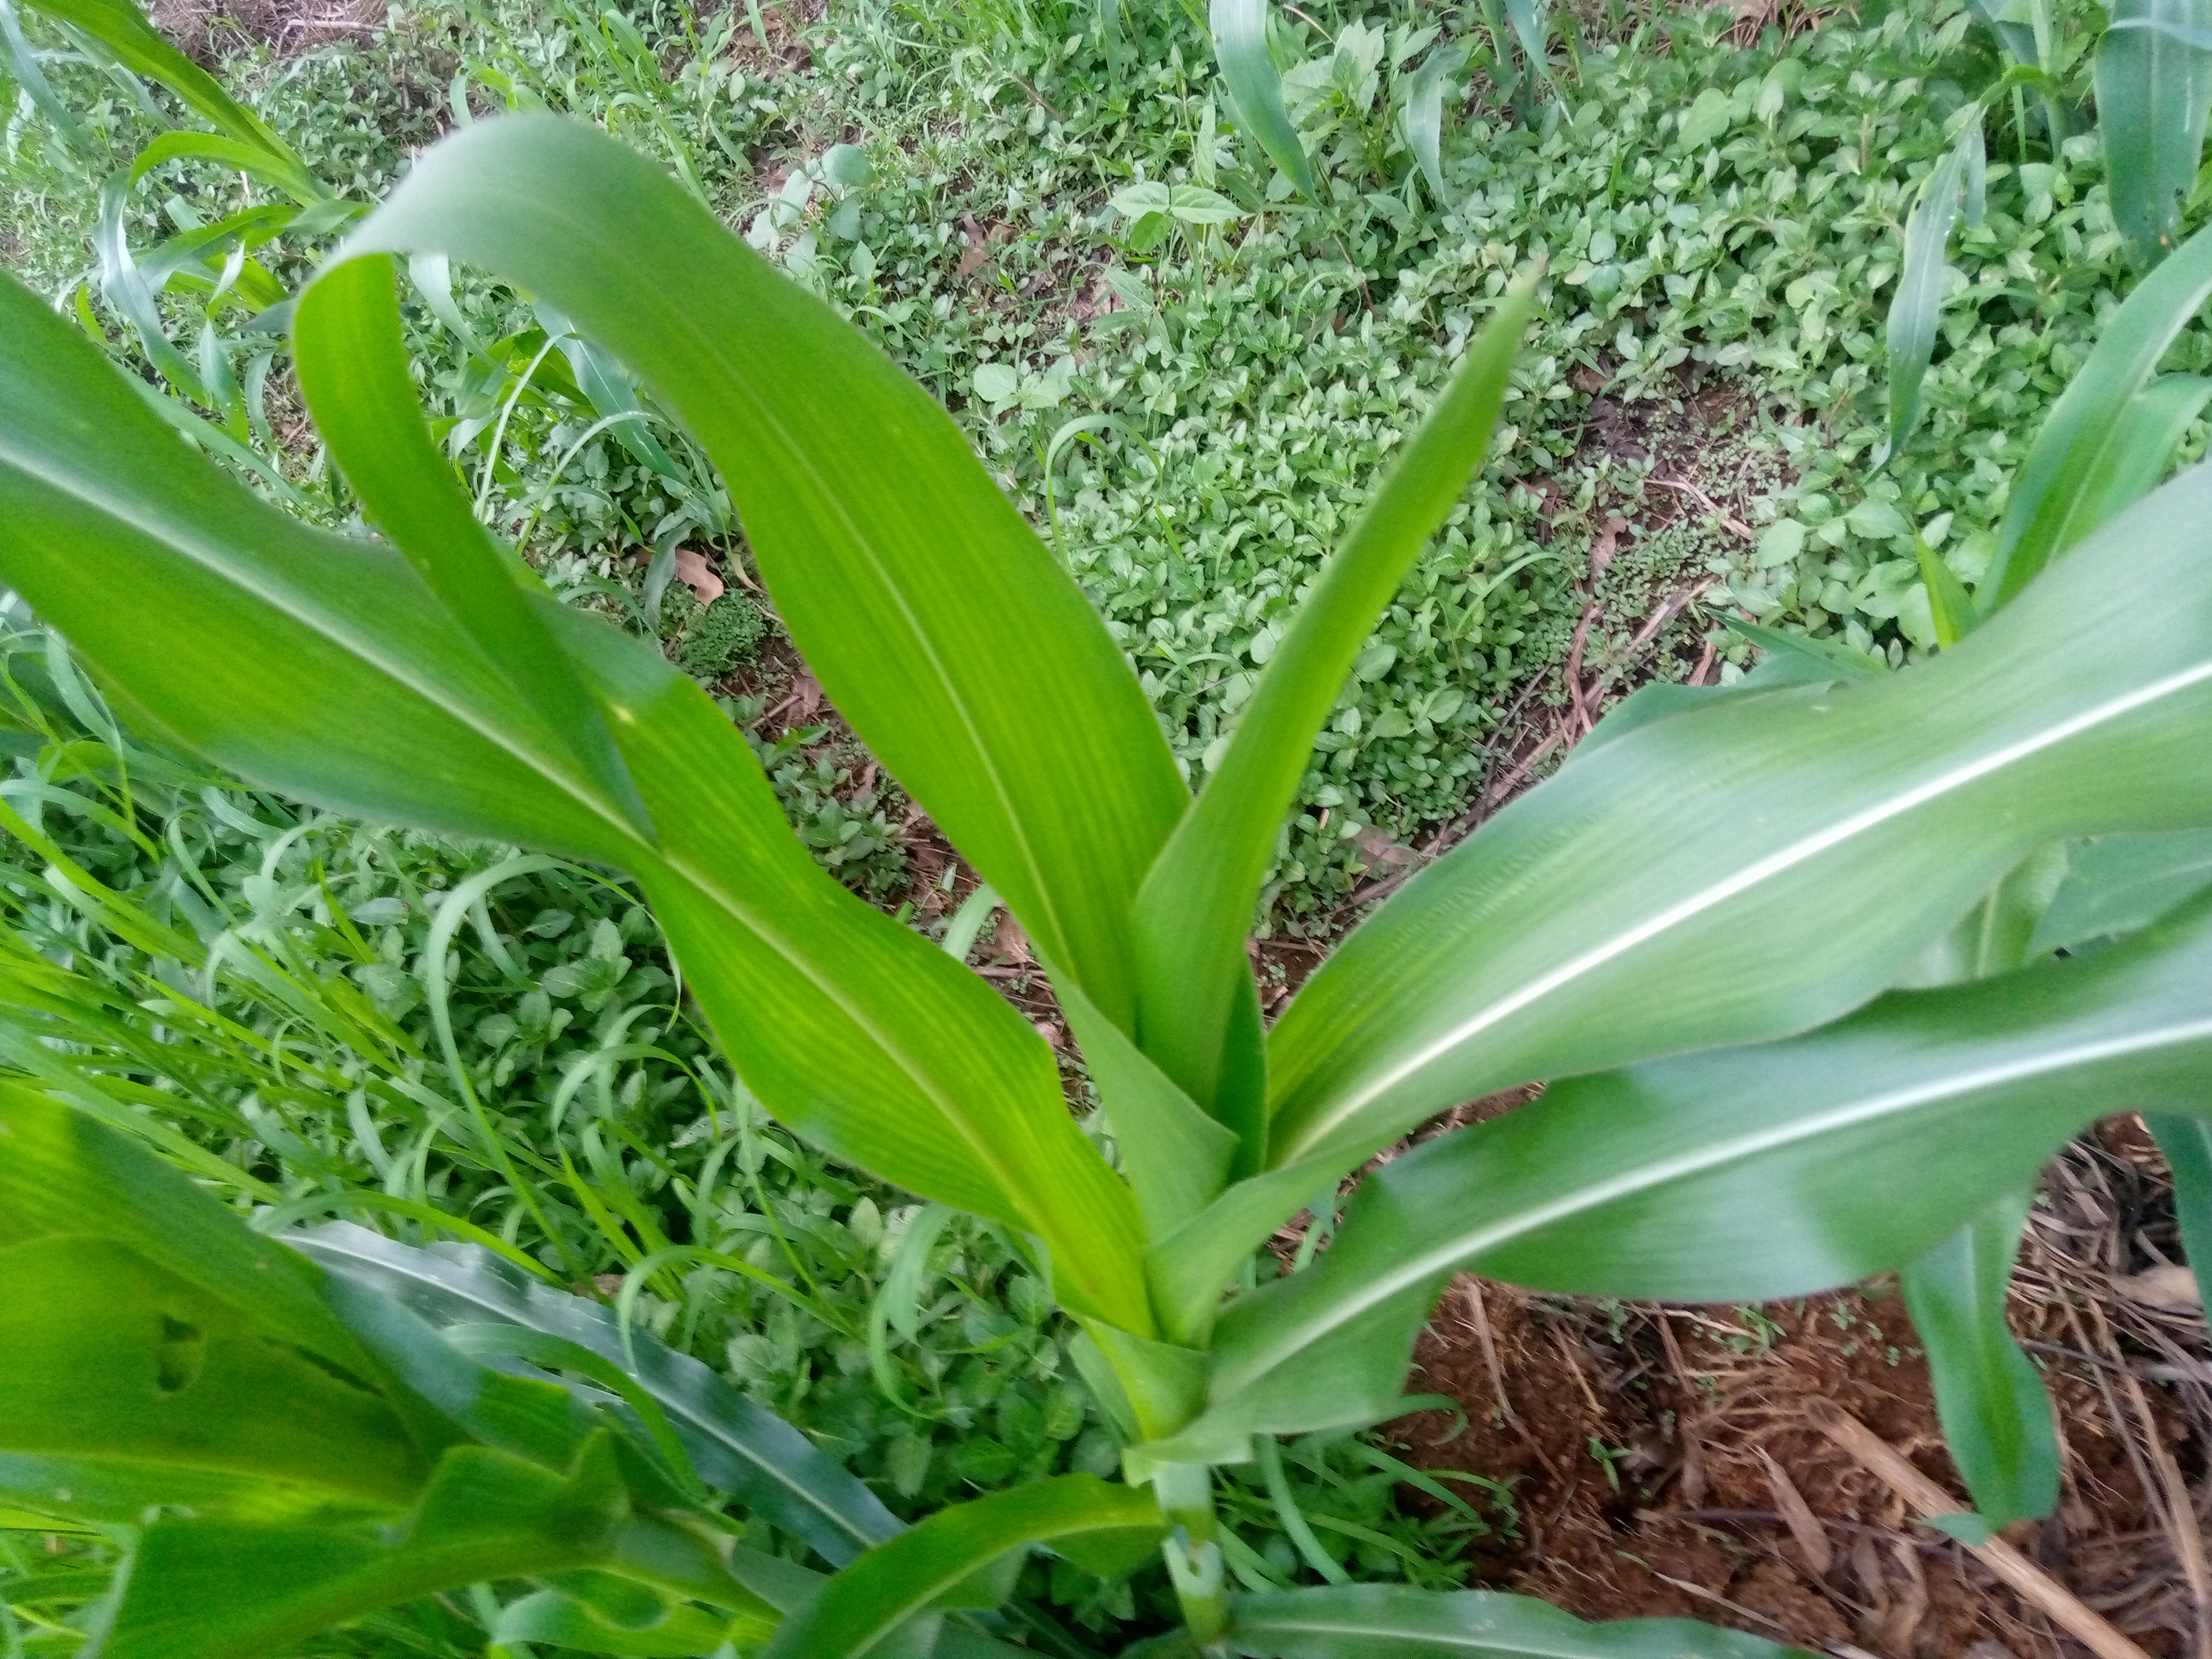
Label: healthy